Aircraft engine

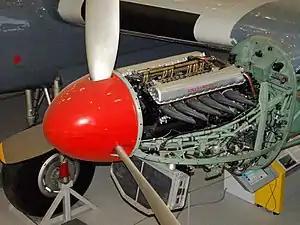
A Rolls-Royce Merlin installed in a preserved Avro York

An aircraft engine, often referred to as an aero engine, is the power component of an aircraft propulsion system. Aircraft using power components are referred to as powered flight. Most aircraft engines are either piston engines or gas turbines, although a few have been rocket powered and in recent years many small UAVs have used electric motors.